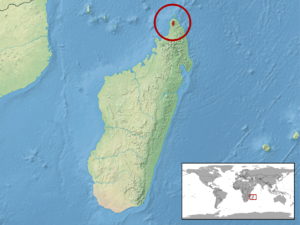
Calumma ambreense est une espèce de sauriens de la famille des Chamaeleonidae.